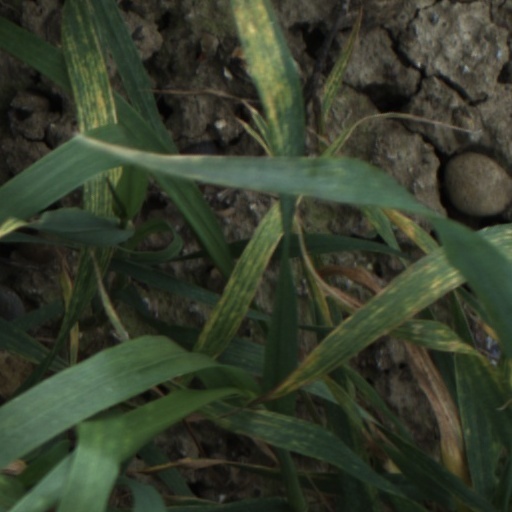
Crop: wheat